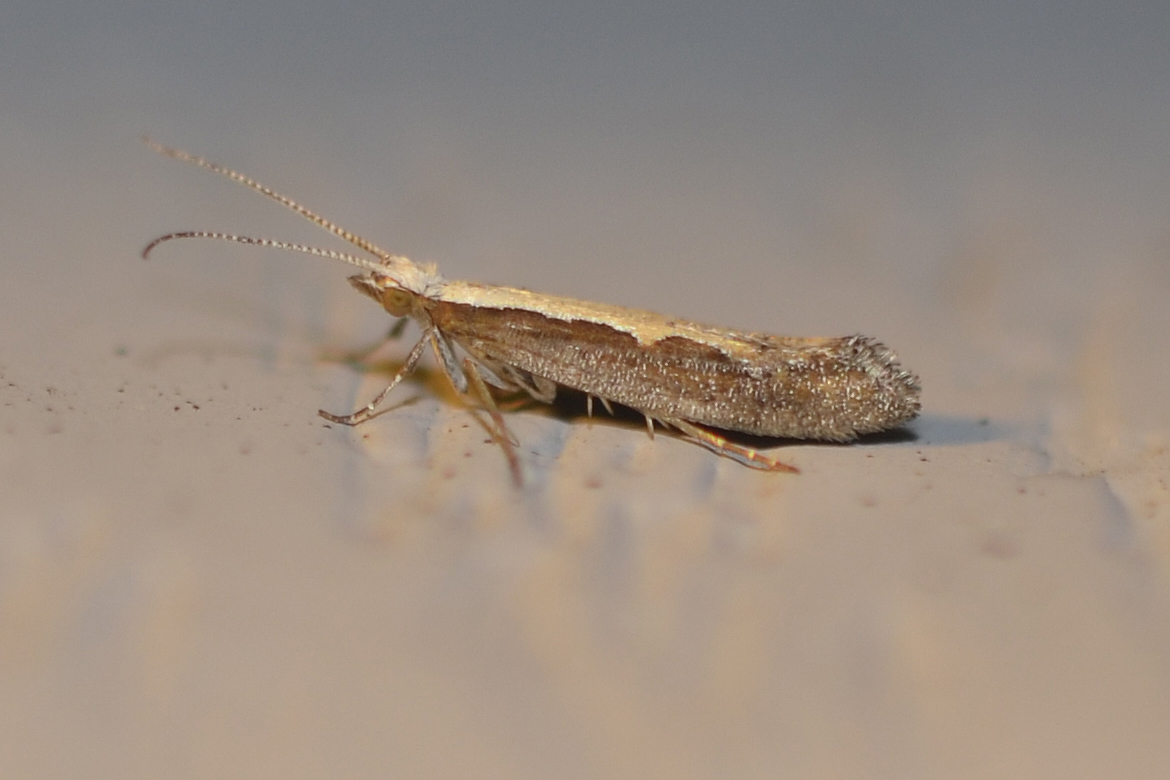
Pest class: diamondback_moth